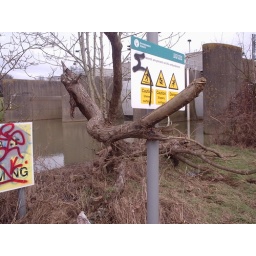
tree branch caught by the sign